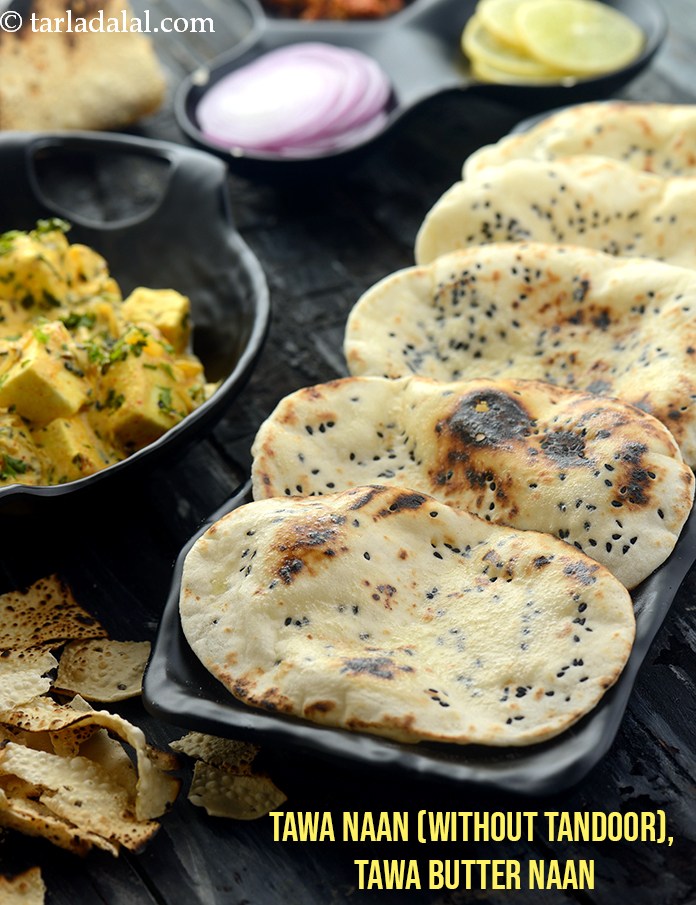
Dish: butter_naan